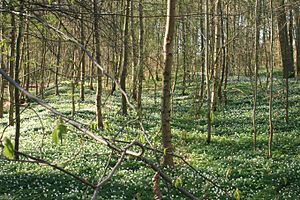
Højager
Levn fra en gammel højager i Vilhelmsborg Skov syd for Aarhus.
Højryggede middelalderagre i Wilhelmsborg Skov, syd for Århus. Rygningen af den ene begynder i billedets nederste, venstre hjørne, mens bunden af den mellemliggende lavning begynder i billedets forreste, højre hjørne.
Højager er en gammel dyrkningsform der i Danmark fik sit indtog i Vikingetiden. En højager er en mark der er pløjet med en muldfjælsplov i en karakteristisk bølgeform af lange høje rygge og herefter tilsået. Ryggene er 10-20 m brede og adskilles af 1/2-1 m dybe furer. Agerfurerne vil automatisk opsamle og eventuelt bortdræne mindre mængder overskydende nedbør af marken, hvilket har den fordel, at: